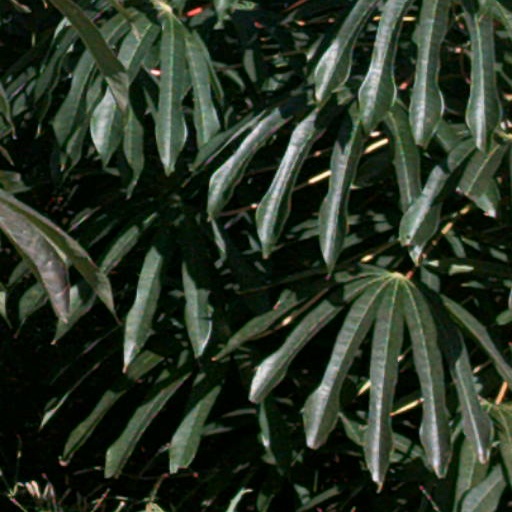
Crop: cassava